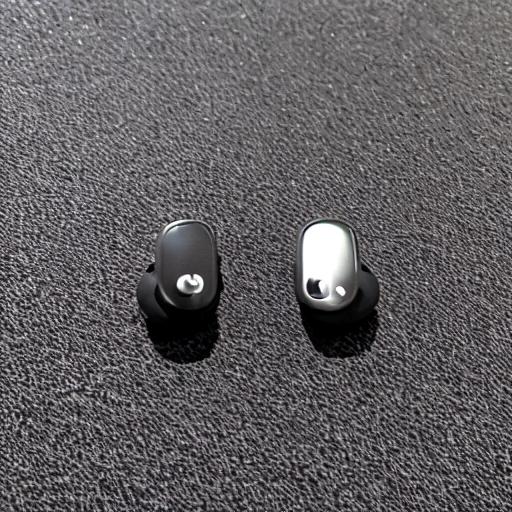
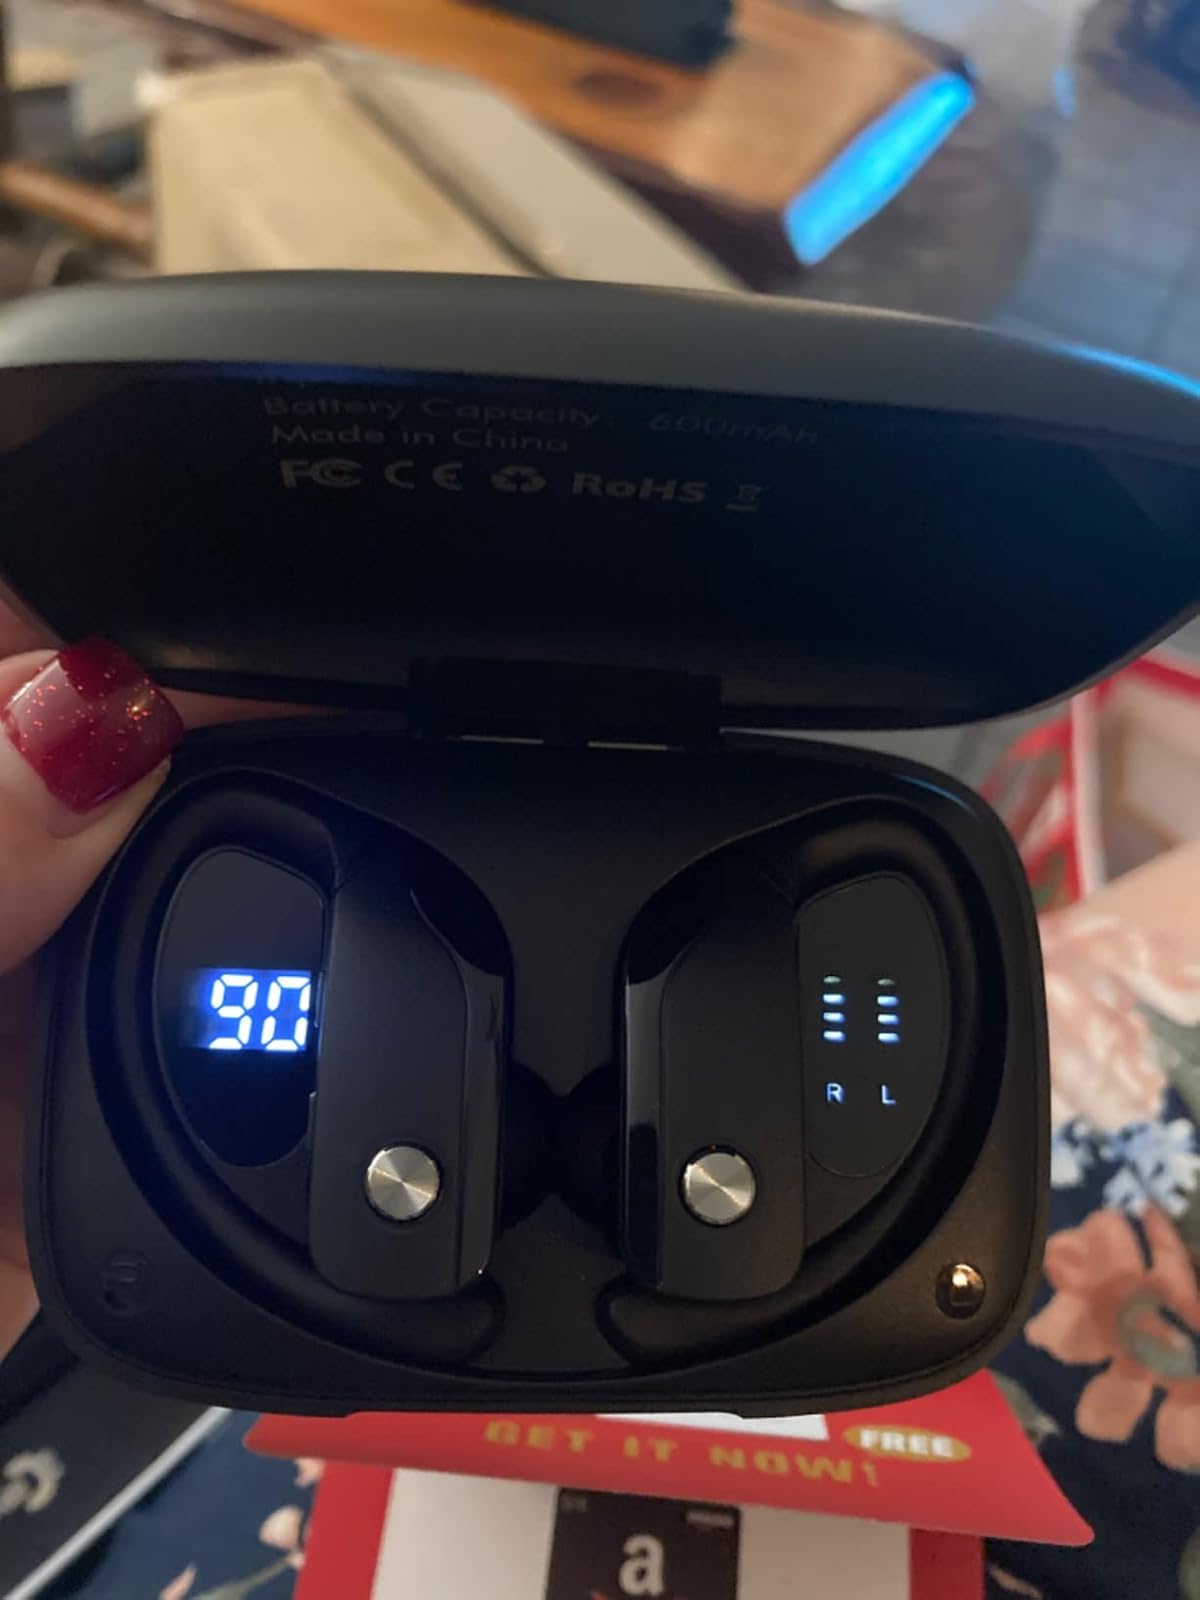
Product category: earbuds
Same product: no